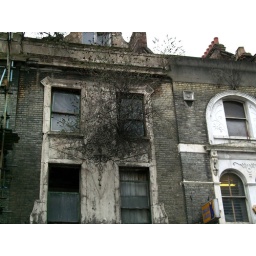
A tree growing out of a derelict house in Whitechapel.